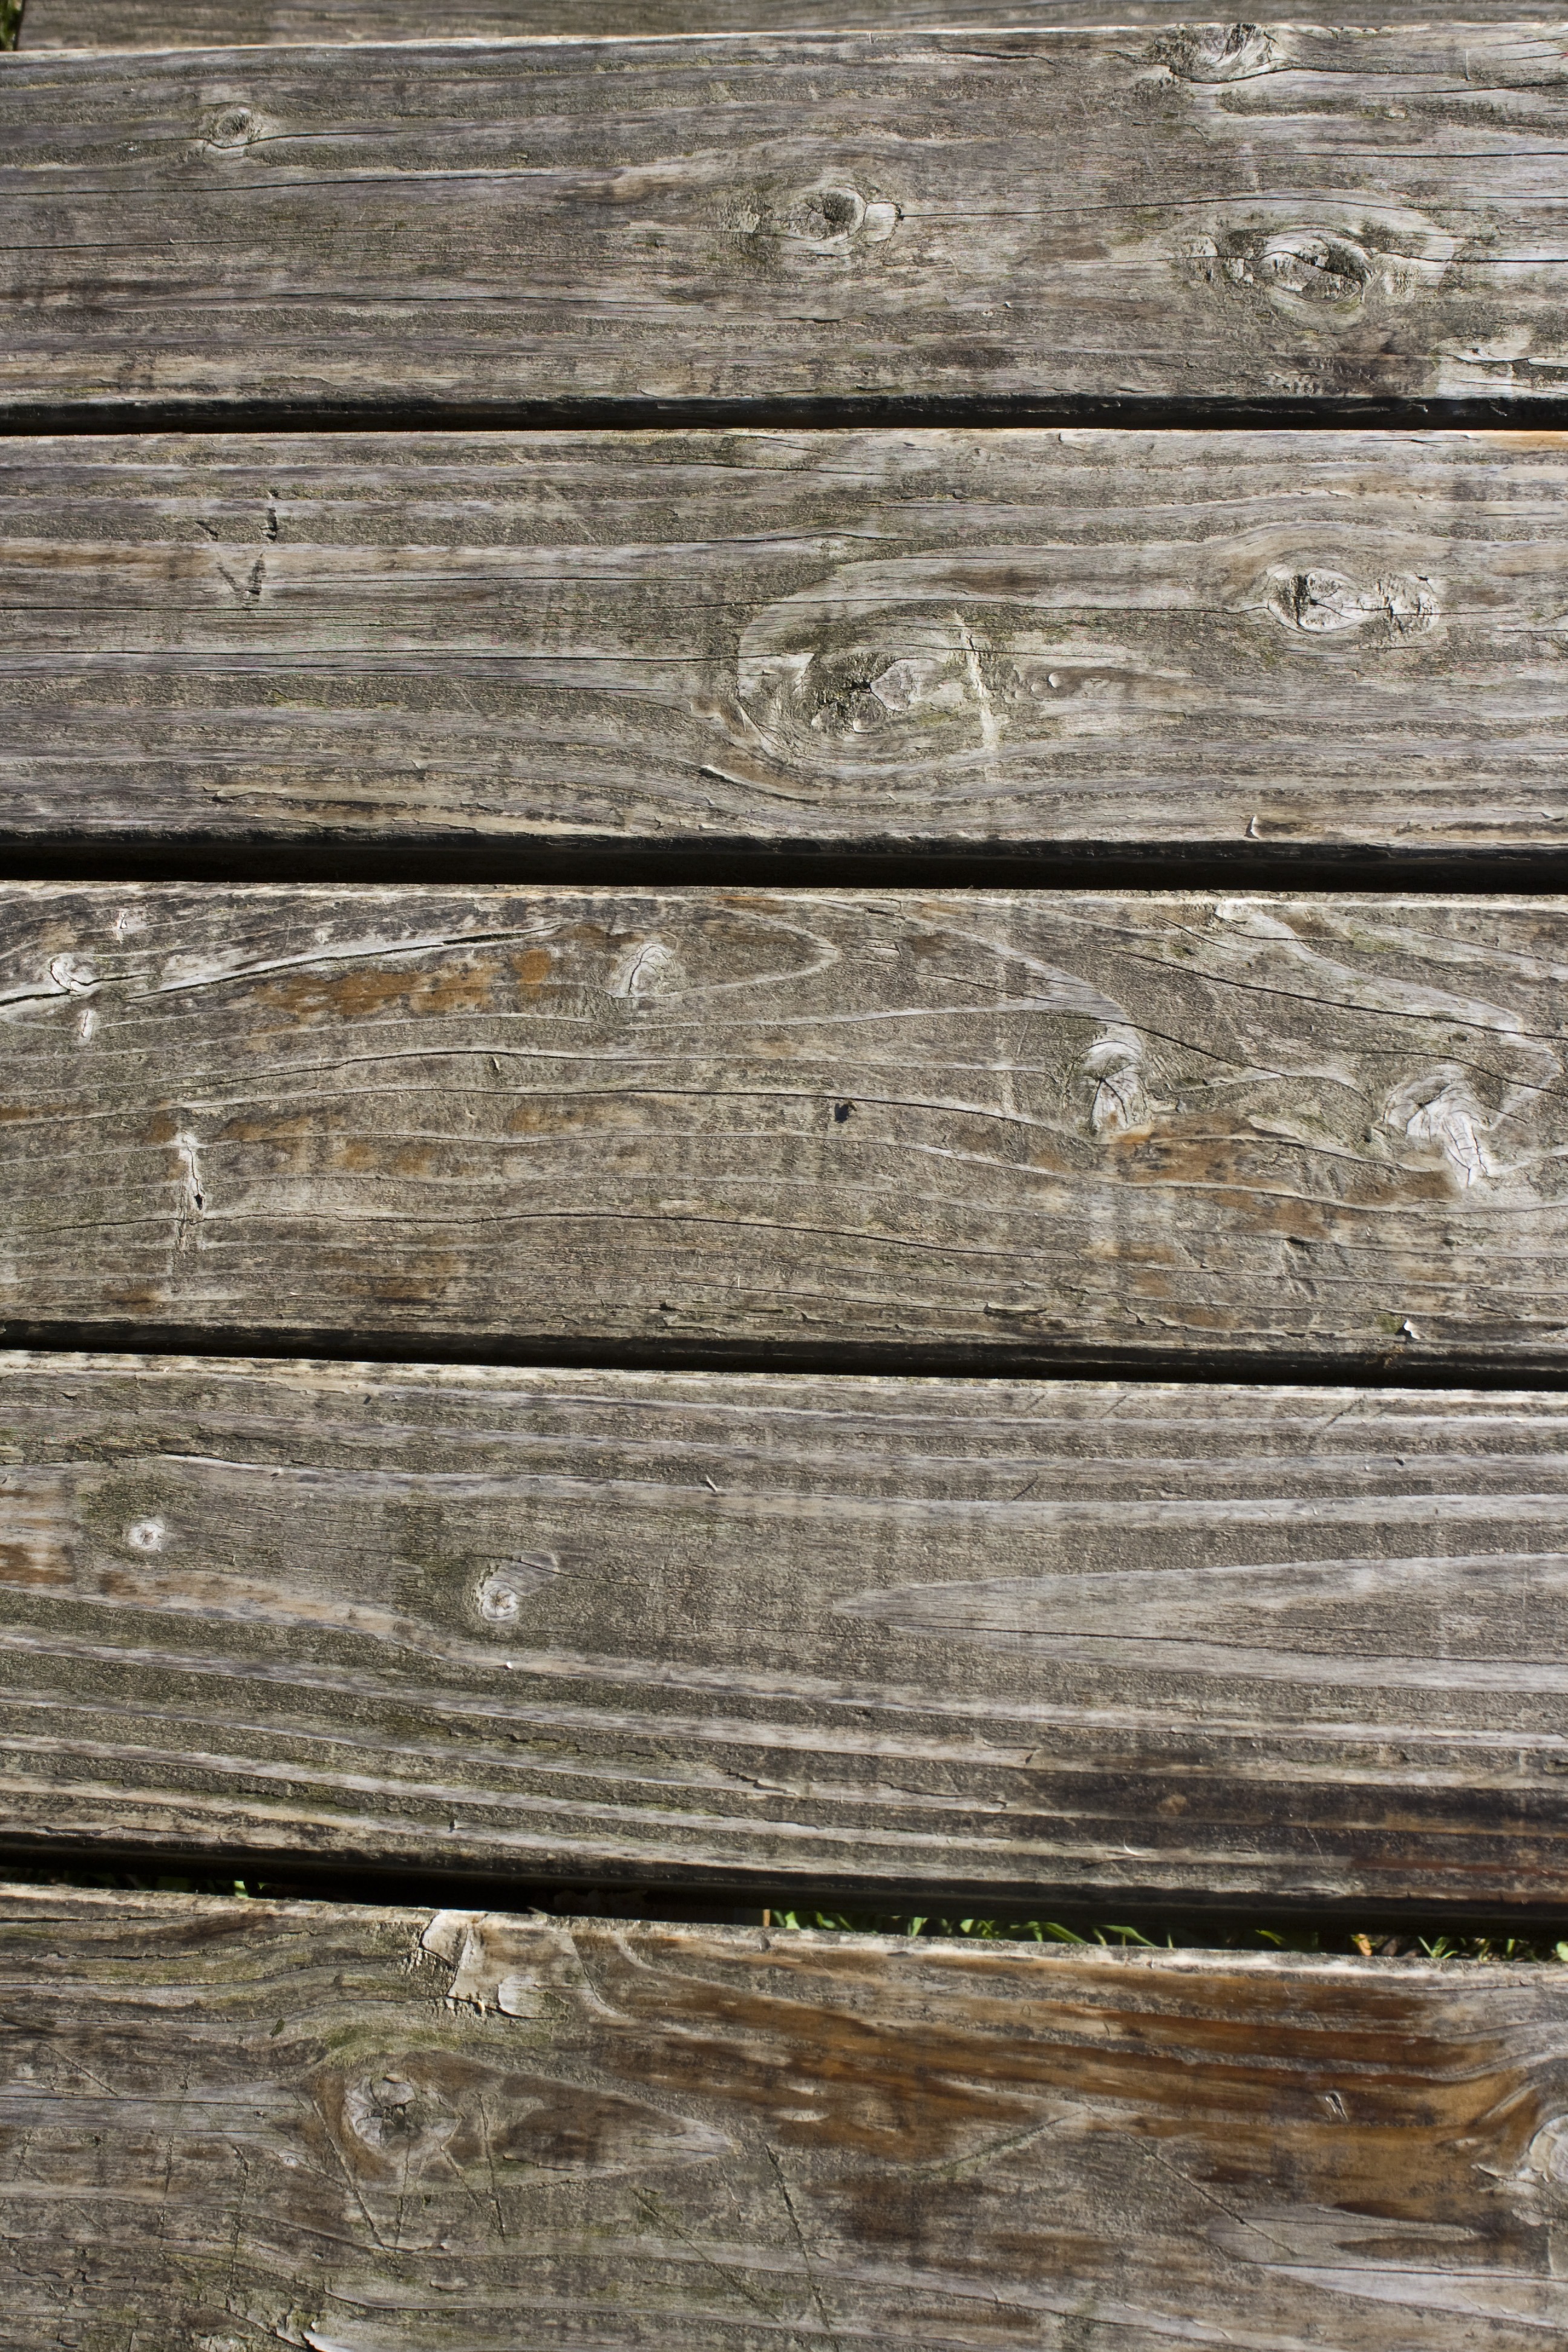
structure, wood, texture, plank, floor, wall, line, stone wall, brick, lumber, material, background, hardwood, wooden wall, wall boards, flooring, wood flooring, laminate flooring, wood stain